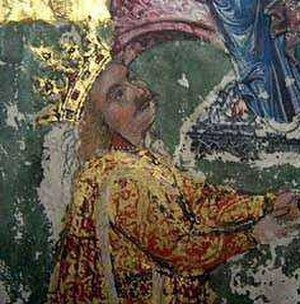
Stefan 3. af Moldavien
Stefan 3. af Moldavien / Ștefan cel Mare
Stefan 3. af Moldavien også kaldt Stefan den Store var fyrste af Moldavien i 1457-1504.